Idaho Black History Museum

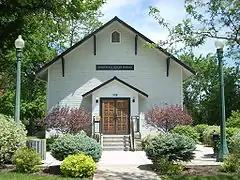
The Idaho Black History Museum building

The Idaho Black History Museum is a museum of African American history and culture located at 508 Julia Davis Drive in Boise, Idaho, in the United States. It is the oldest African American museum in the Pacific Northwest.